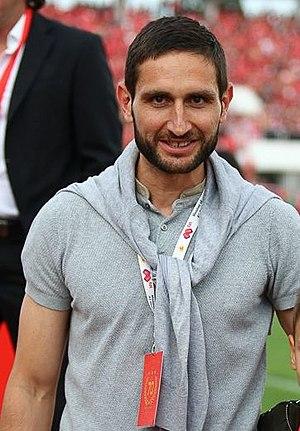
Aleksandar Blagov Tunchev, est un footballeur international bulgare. Il joue pour le club de Leicester City.